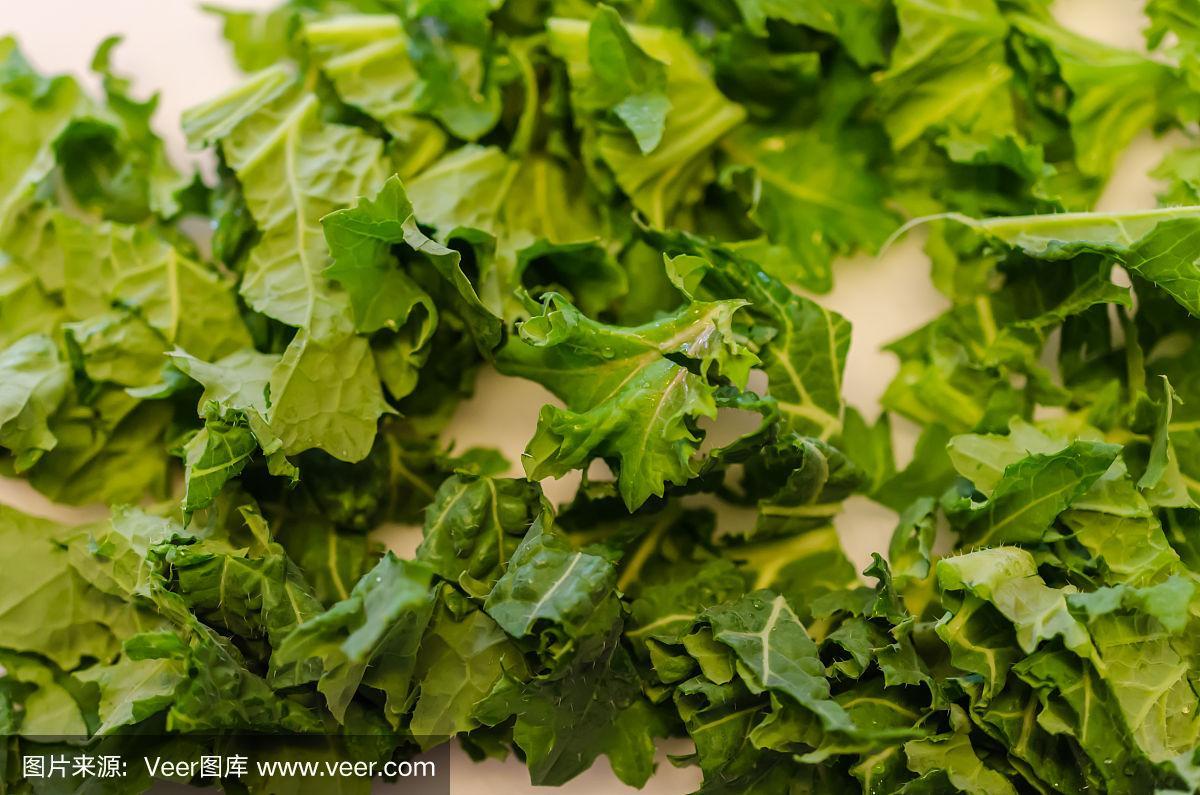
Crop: unknown
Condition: cabbage